Distortion (music)

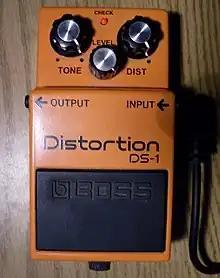
The DS-1 was the first distortion guitar effect pedal that was manufactured by Boss (although earlier examples from other manufacturers exist)

Distortion and overdrive are forms of audio signal processing used to alter the sound of amplified electric musical instruments, usually by increasing their gain, producing a "fuzzy", "growling", or "gritty" tone. Distortion is most commonly used with the electric guitar, but may be used with other instruments, such as electric bass, electric piano, synthesizer, and Hammond organ. Guitarists playing electric blues originally obtained an overdriven sound by turning up their vacuum tube-powered guitar amplifiers to high volumes, which caused the signal to distort. Other ways to produce distortion have been developed since the 1960s, such as distortion effect pedals. The growling tone of a distorted electric guitar is a key part of many genres, including blues and many rock music genres, notably hard rock, punk rock, hardcore punk, acid rock, grunge and heavy metal music, while the use of distorted bass has been essential in a genre of hip hop music and alternative hip hop known as "SoundCloud rap".